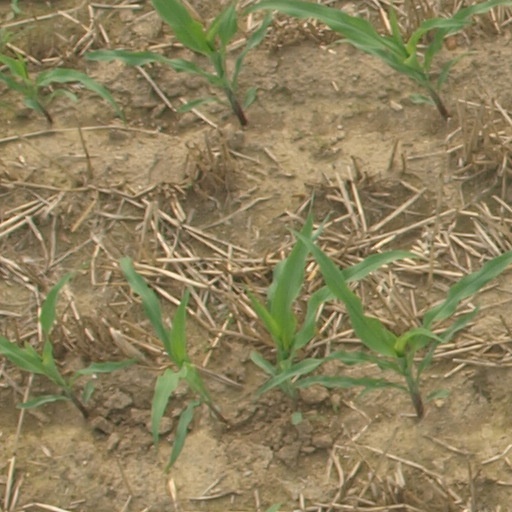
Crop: maize; corn